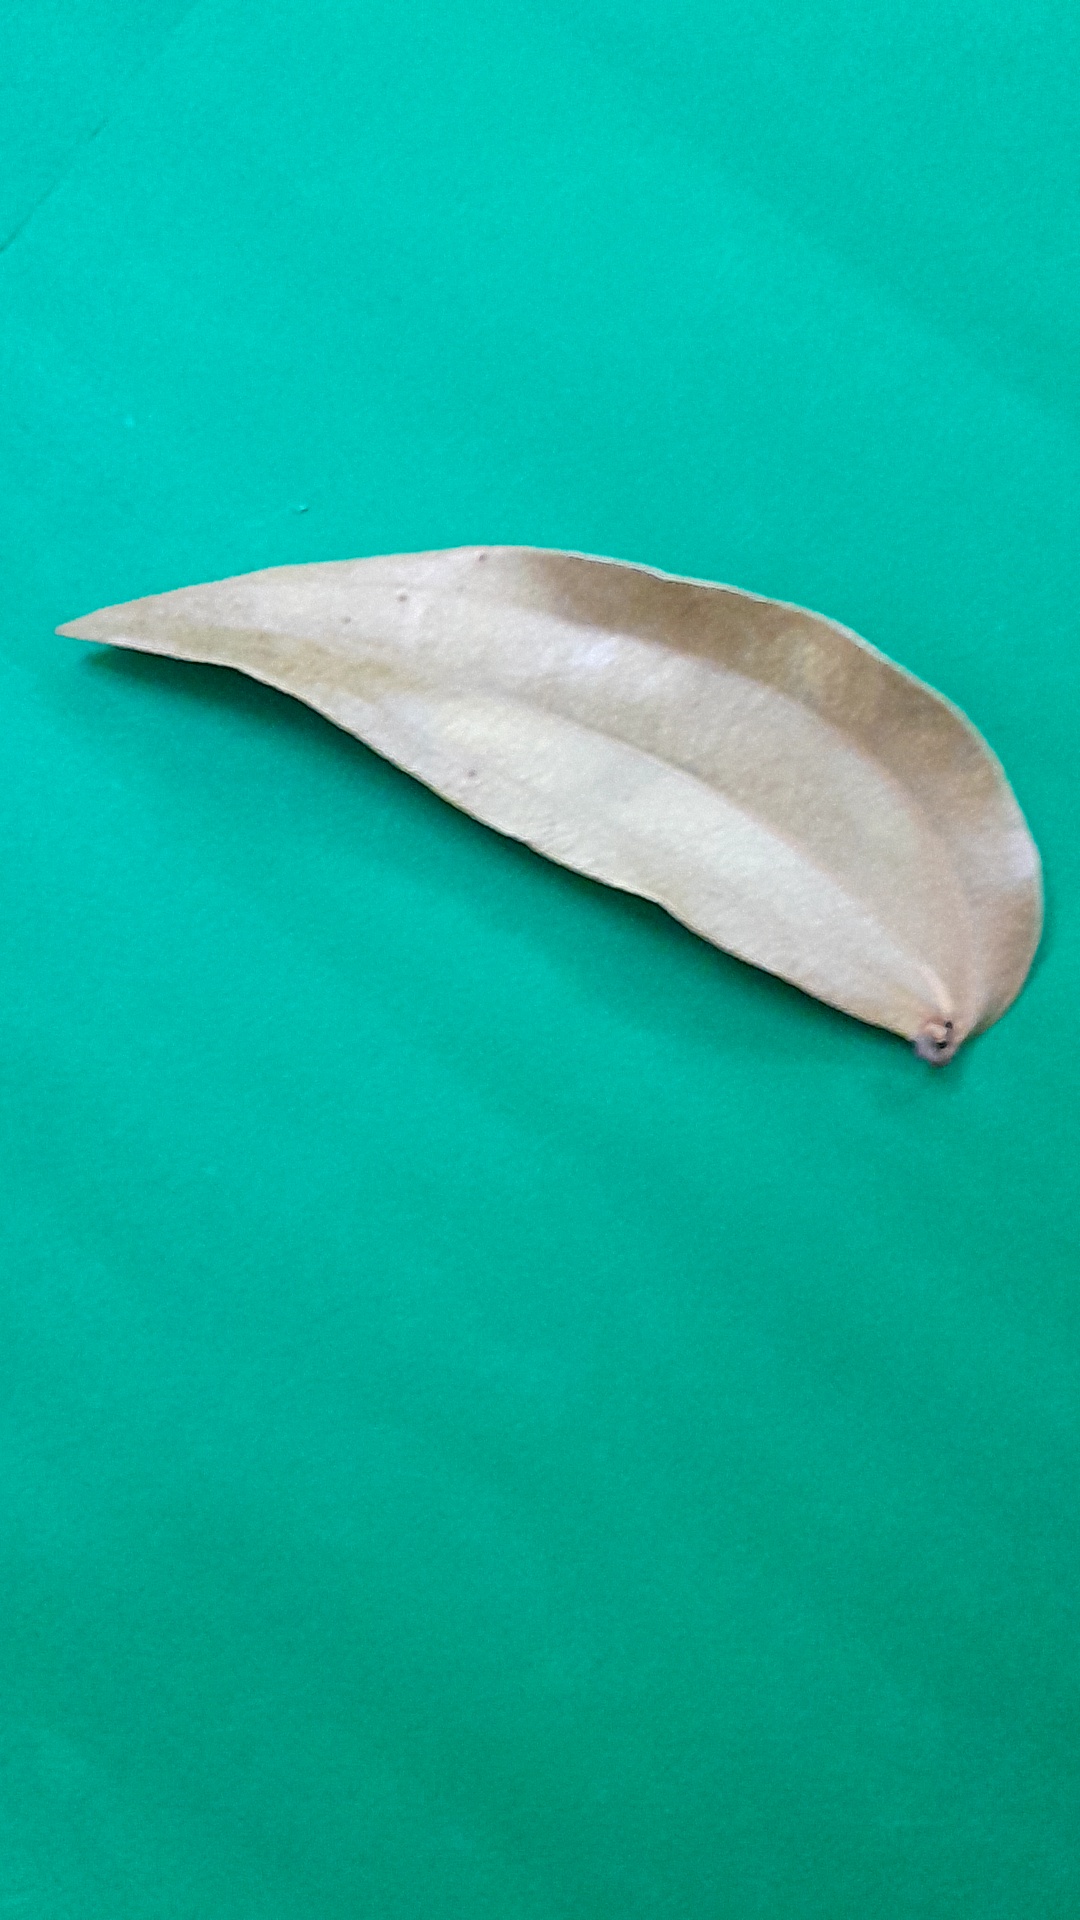
Label: Dry Leaf